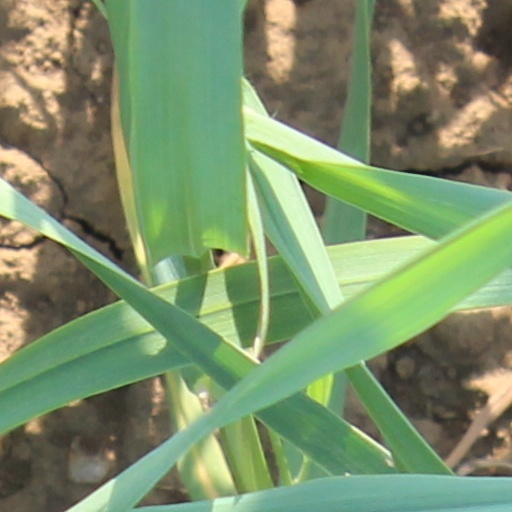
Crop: wheat